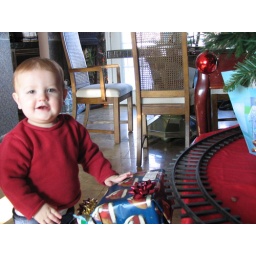
Logan liked his train around the tree